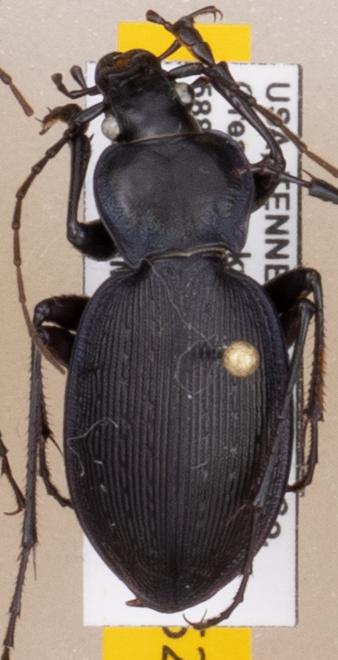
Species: Carabus goryi
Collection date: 2021-06-08
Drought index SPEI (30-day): -0.42
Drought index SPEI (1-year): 0.63
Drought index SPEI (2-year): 2.09